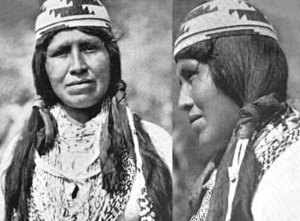
Portrait et profil d'une amérindienne américaine de la tribu des Yurock nommée Alice Franck.